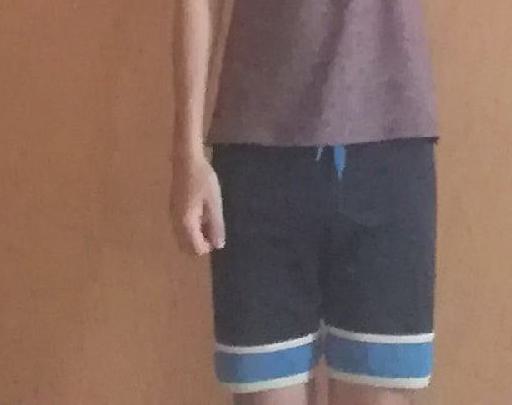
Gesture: no_gesture